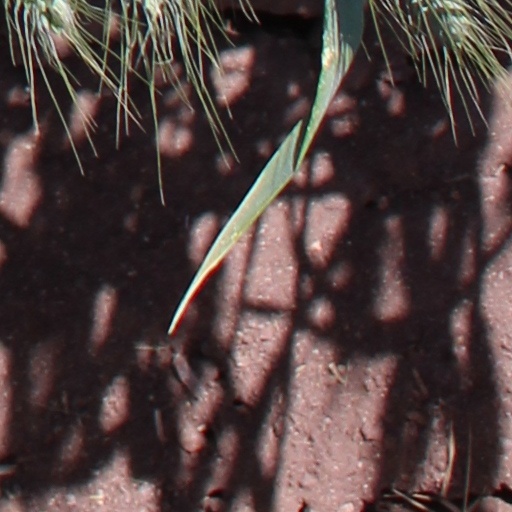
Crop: wheat